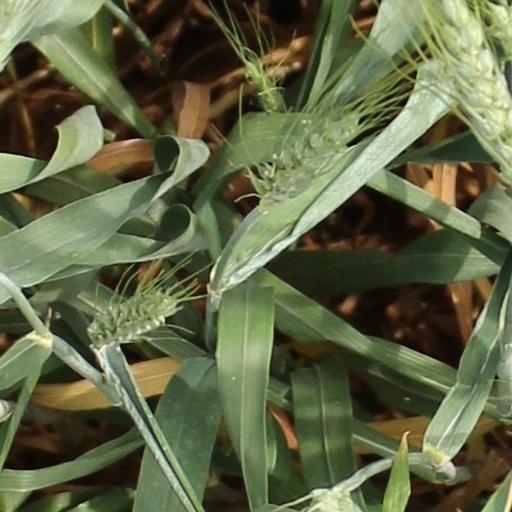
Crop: wheat